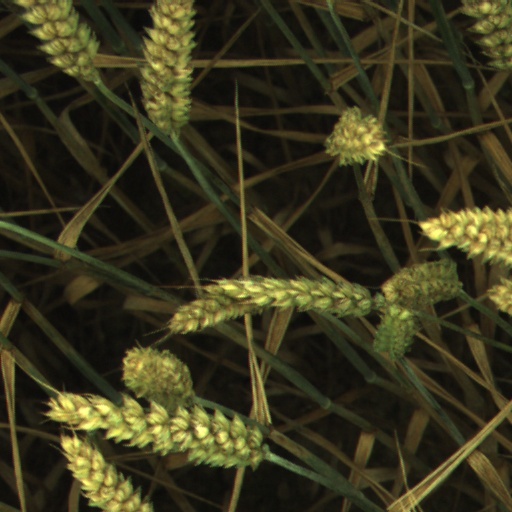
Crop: wheat